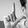
ASL letter: L